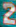
Number: 2